Area 7 (novel)

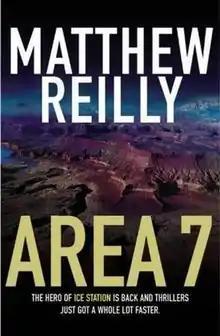
First edition

Area 7 is a novel written by the Australian thriller writer Matthew Reilly. It is his fourth book, published in 2001, and is the sequel to "Ice Station".